Thomas Hicks (athlete)

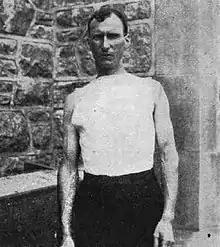
Hicks at the 1904 Summer Olympics

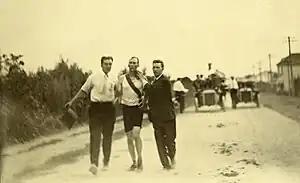
Hicks and supporters at the 1904 Summer Olympics

Thomas John Hicks (January 11, 1876 – January 28, 1952) was an American track and field athlete. He won the marathon at the 1904 Summer Olympics.